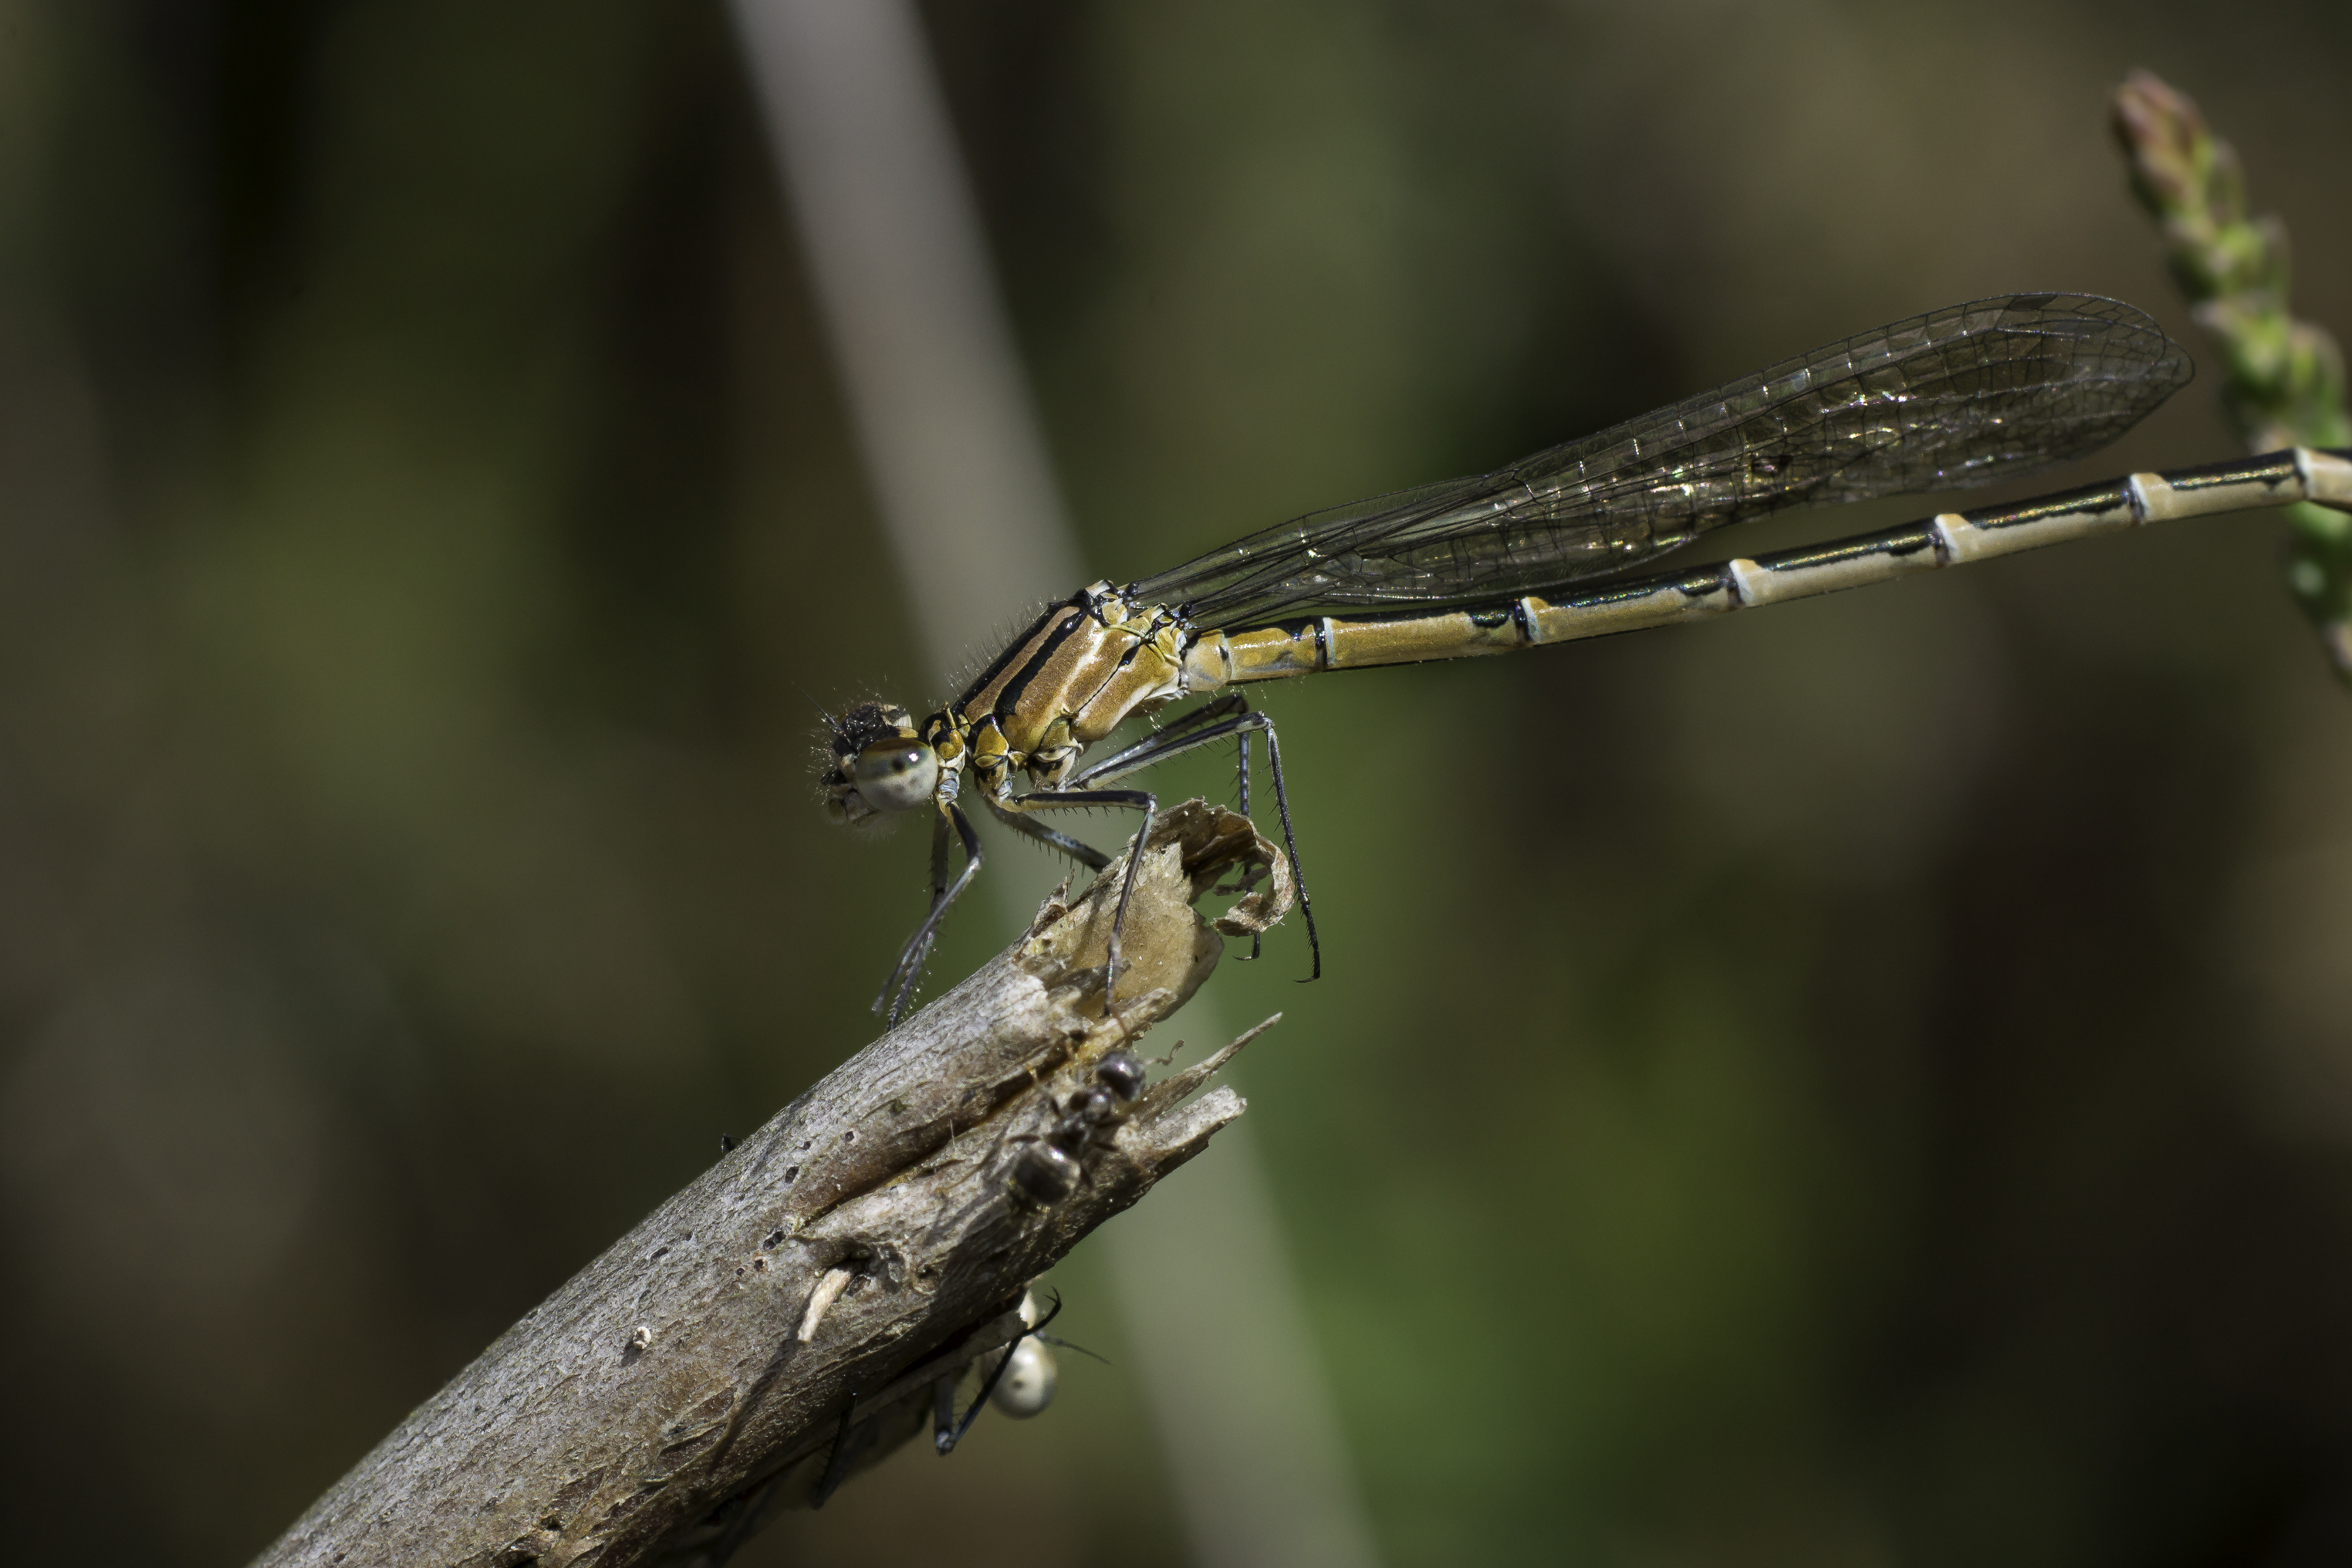
nature, wing, photography, photo, wildlife, insect, macro, fauna, invertebrate, close up, 100mm, animals, dragonfly, naturaleza, a77, damselfly, g, ggl1, gaby1, xovesphoto, animales, liblula, sonya77, minolta100mm, gphoto, gabrielcorua, macro photography, arthropod, plant stem, dragonflies and damseflies